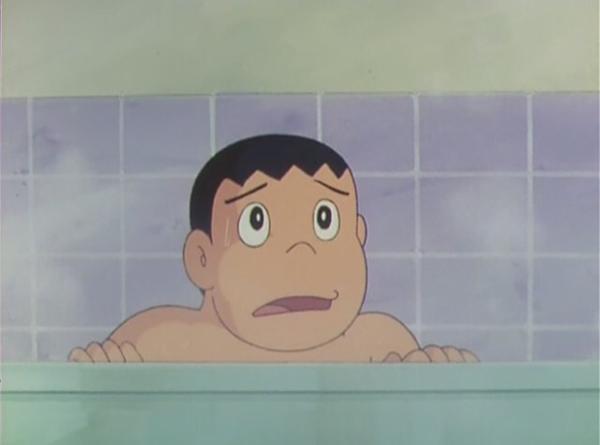
回答: 少しずつジャイアンになっていく自分に戸惑うしずか